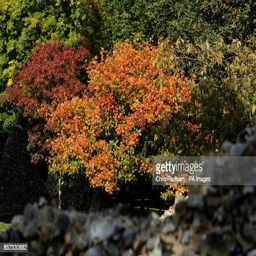
autumn colours on display behind the wall